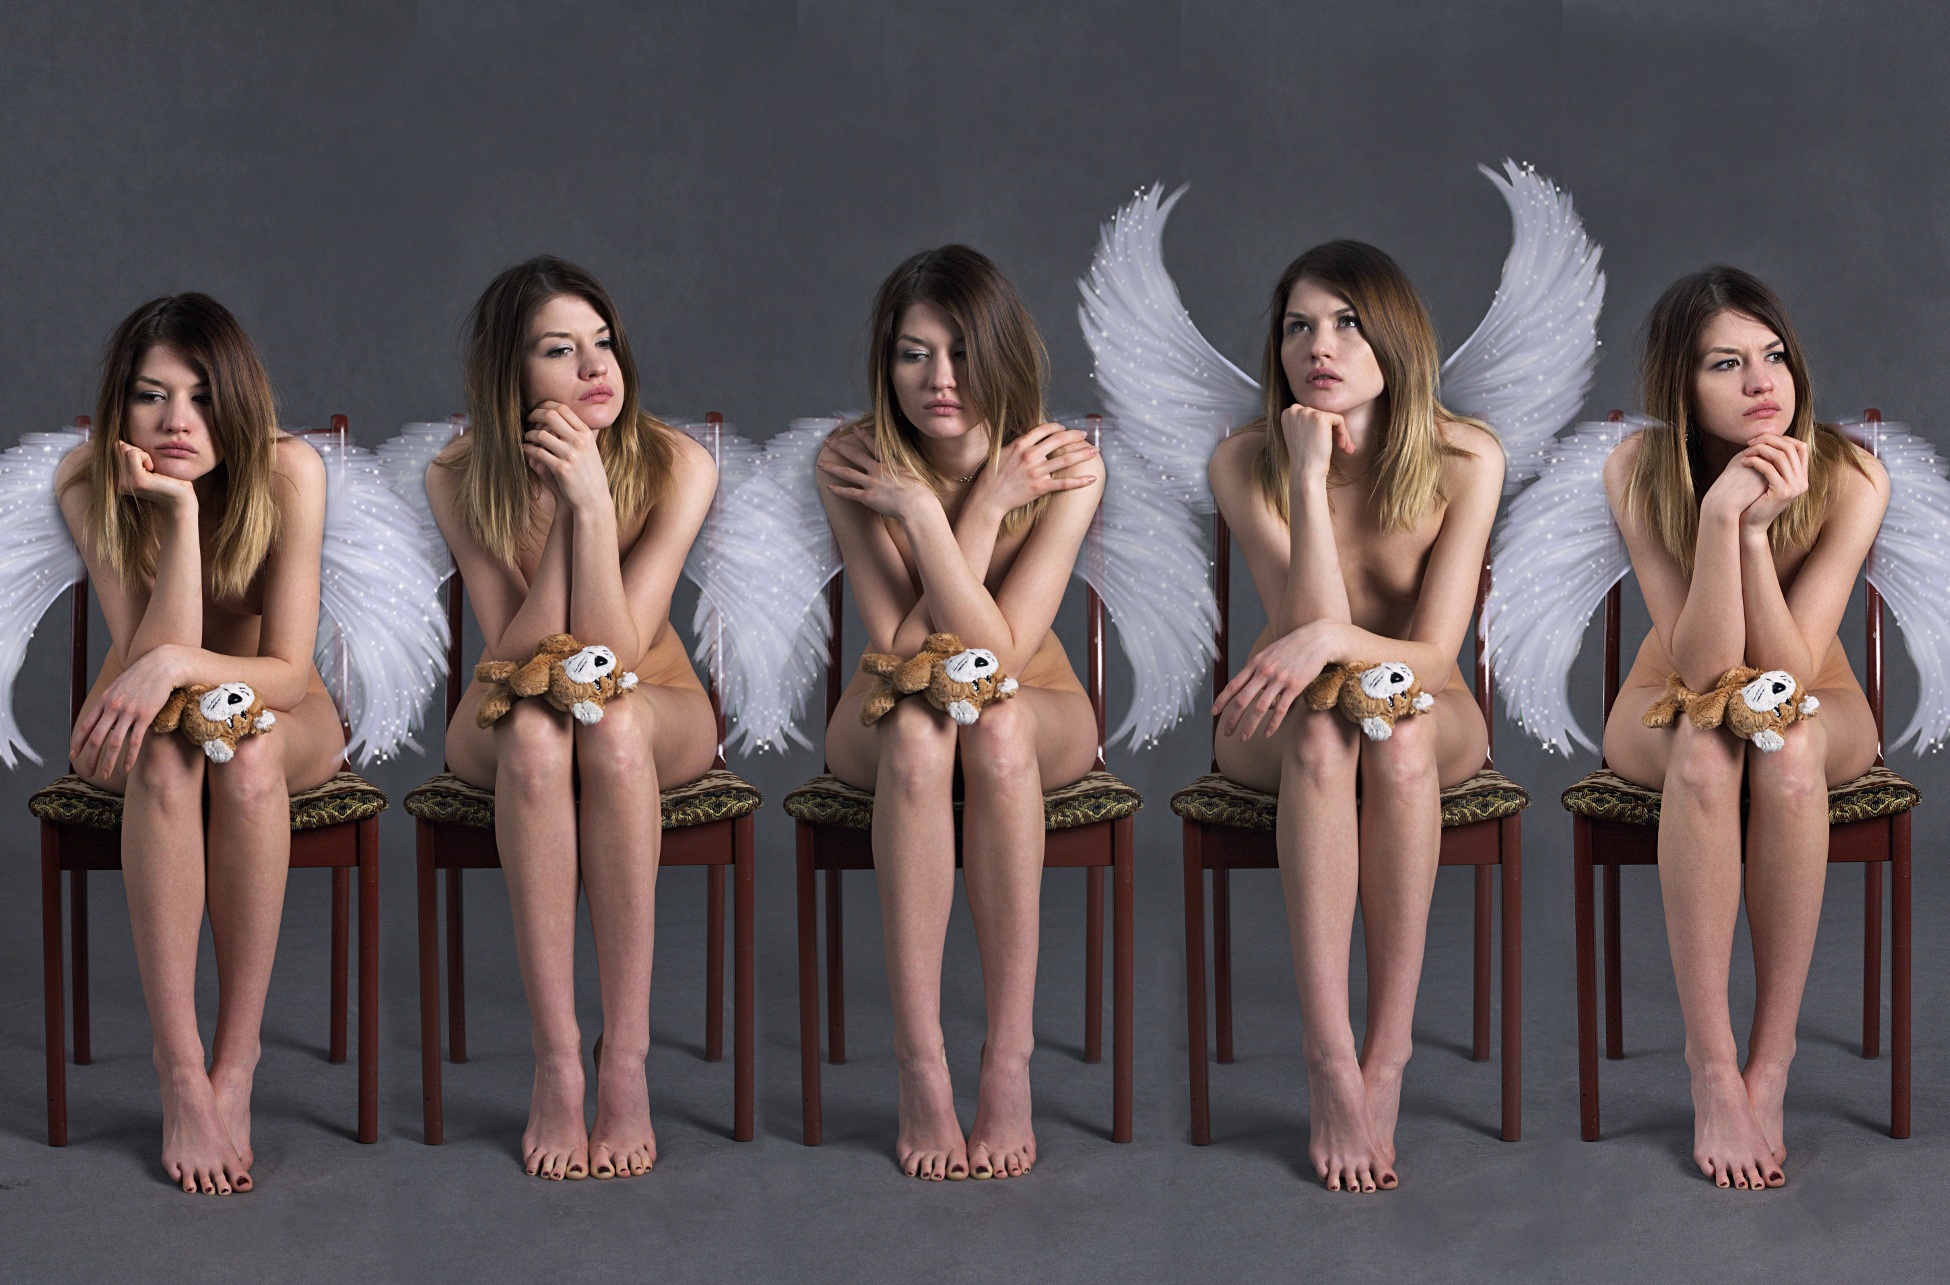
leg, contemplation, waiting, sadness, model, reflection, nostalgia, fashion, girls, focus, meditation, women, waiting room, beauty, angels, emotions, analysis, melancholia, inertia, photo shoot, boredom, guardian angel, the act of, consider, thoughtfulness, reverie, figuring out the, zadumanie, self reflection, melancholijno, dreaminess, dwelling on, pile in your mind, i feel sorry for, deliberowanie, which, to consider, dithering, deliberacja, second thoughts, to enquire into, the concentration of, 4 to, the queue, human positions, art model, supermodel, demographic decline, his senses